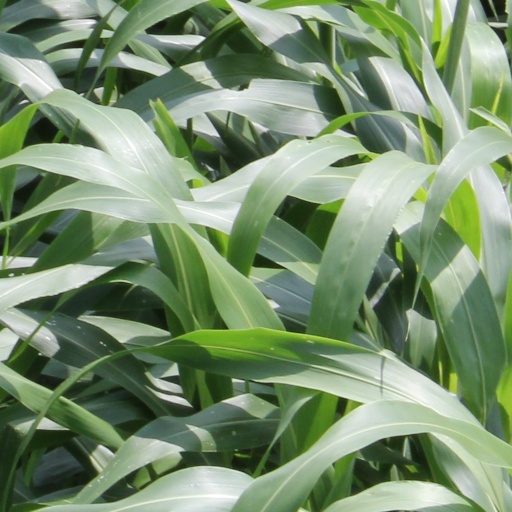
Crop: sorghum